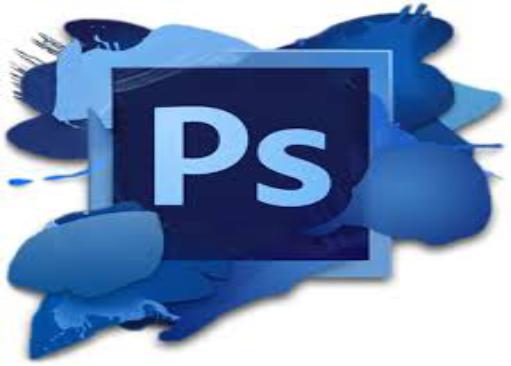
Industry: Others